Yvonne van Dorp

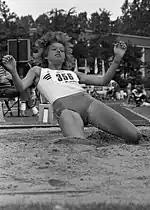
Van Dorp competing in the long jump at the 1984 Netherlands Junior Championship

Yvonne van Dorp (born 6 January 1966) is a retired Dutch sprinter and long jumper. She won several national titles in sprinting and one in the long jump. At the 1988 Summer Olympics, she reached the quarter finals in the women's 400 m. she is the last Dutch woman to have qualified in the 400 m event at the Summer Olympics.